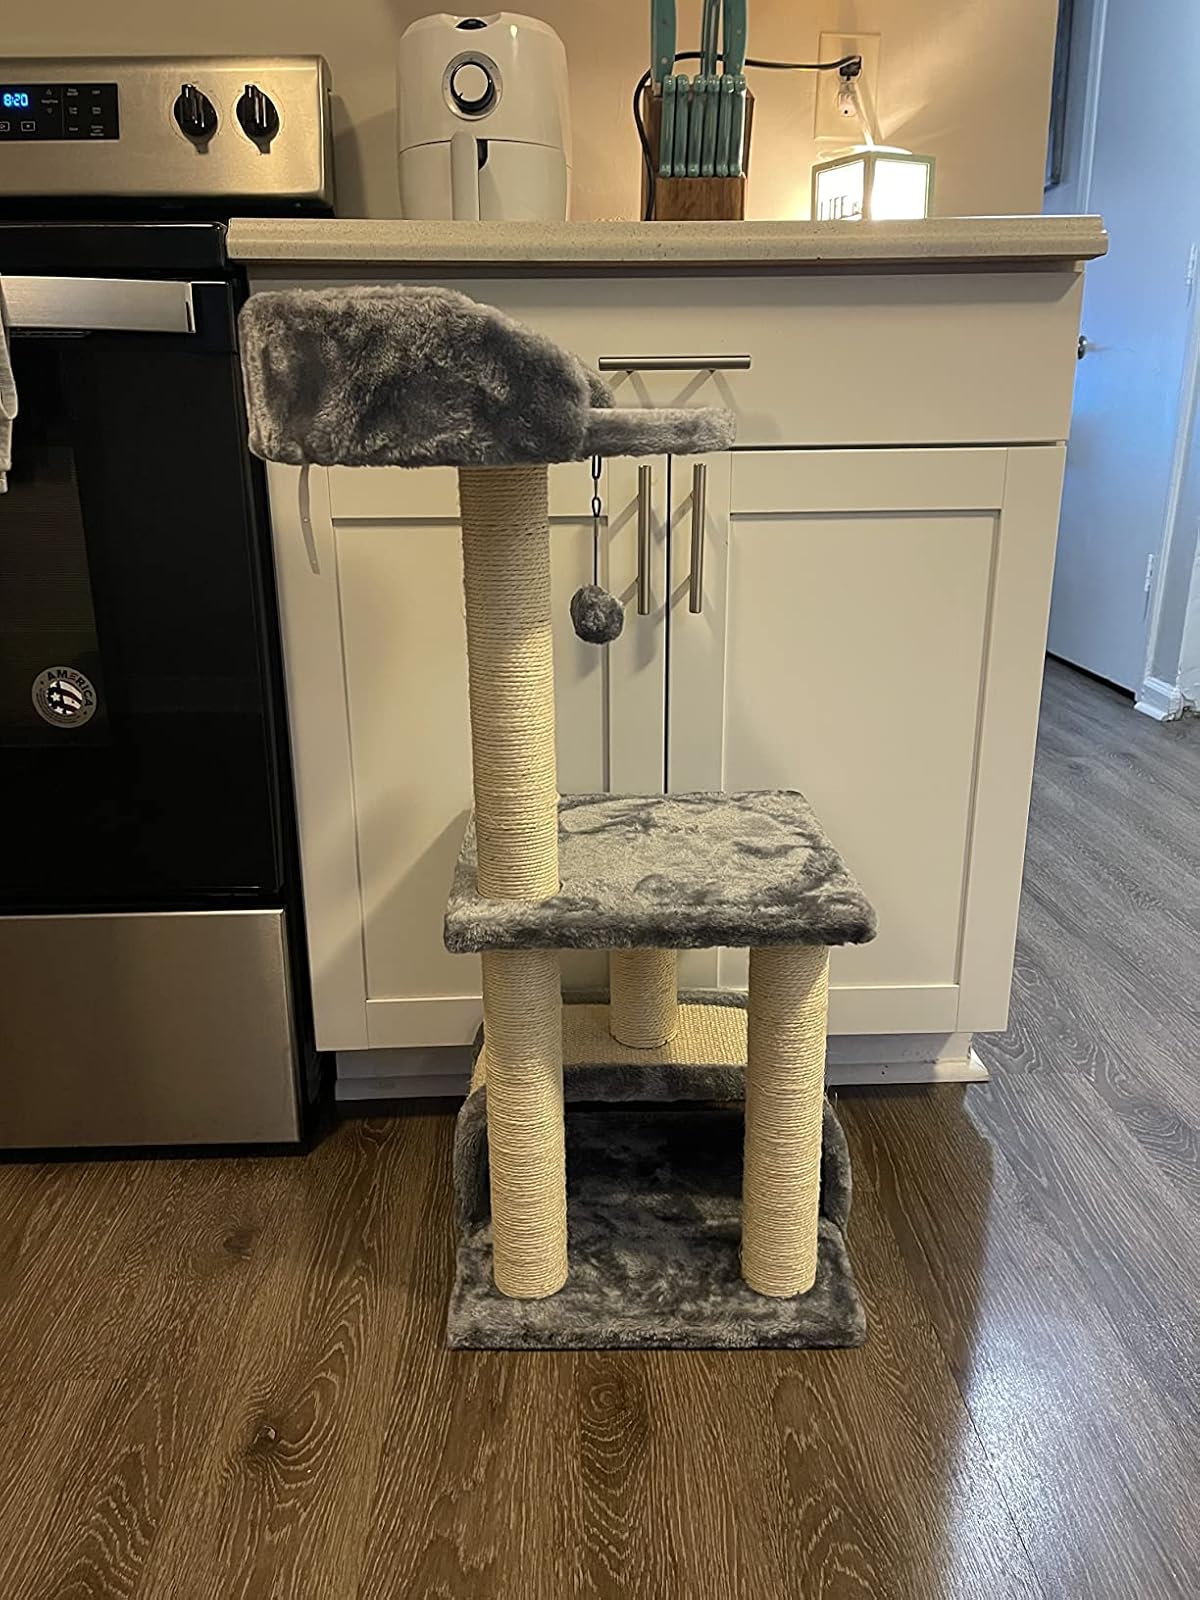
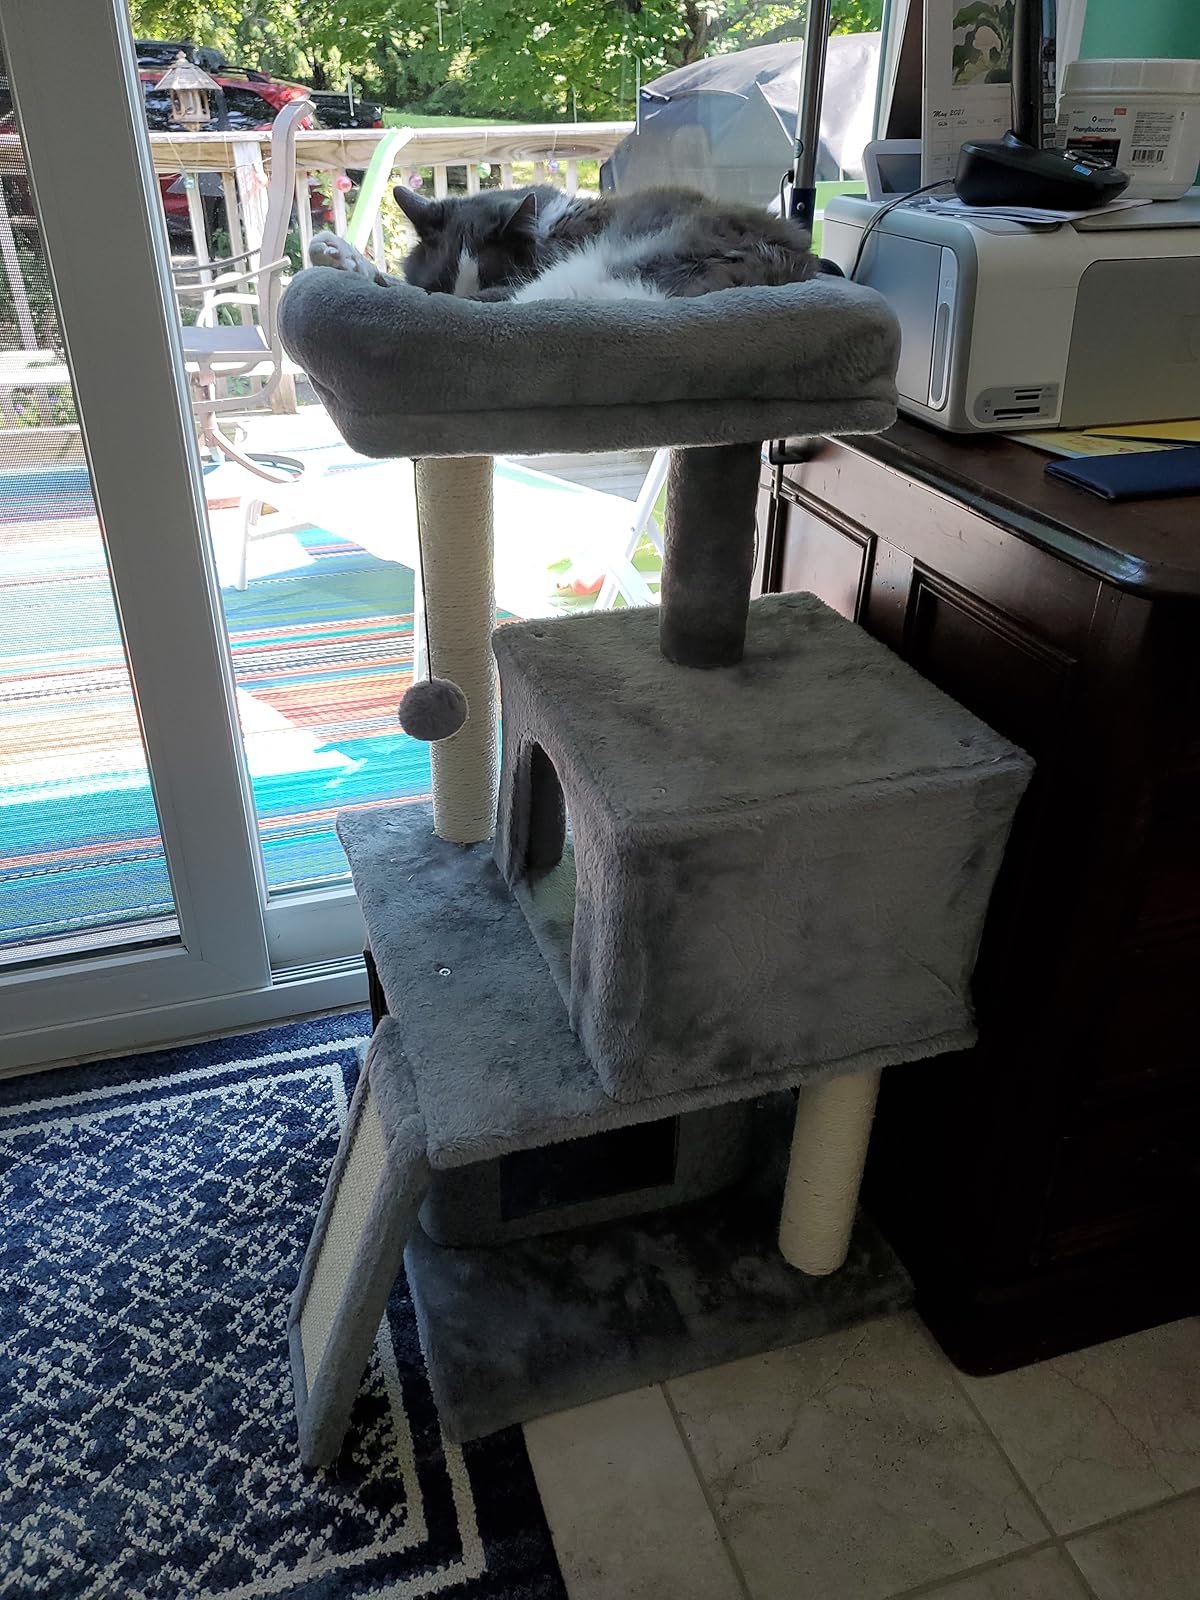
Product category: items_cat tree
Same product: no